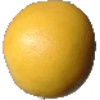
Label: white_grapefruit